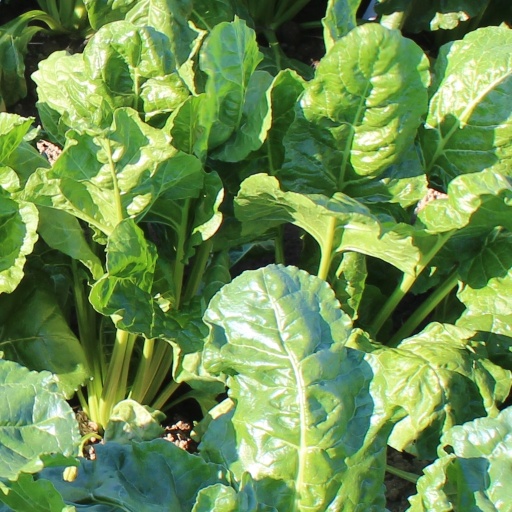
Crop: sugar beet